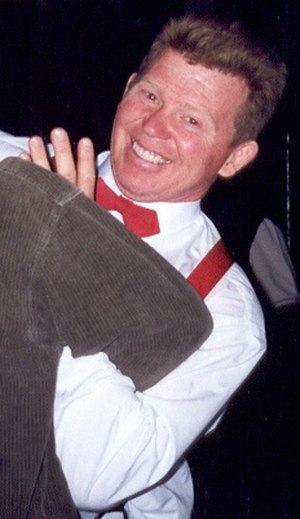
Bob Backlund
Robert Lee "Bob" Backlund er en tidligere amerikansk wrestler, der i mere end 30 år dominerede wrestlingindustrien. I sin karriere blev han verdensmester i World Wide Wrestling Federation to gange ved at vinde henholdvis WWWF World Heavyweight Championship i 1978 og WWF Championship i 1994. Hans første periode som verdensmester er den andenlængste i WWE's historie og er længere end Hulk Hogans dominans i 1980'erne som WWF-verdensmester, men kortere end Bruno Sammartinos dominans i 1970'erne. I 2013 vil Bob Backlund blive indlemmet i WWE Hall of Fame.